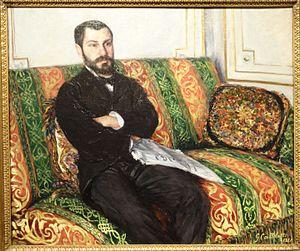
Le Portrait de Richard Gallo est une huile sur toile du peintre français Gustave Caillebotte conservée au Nelson-Atkins Museum of Art de Kansas City. Le tableau mesure 97 × 116 cm.